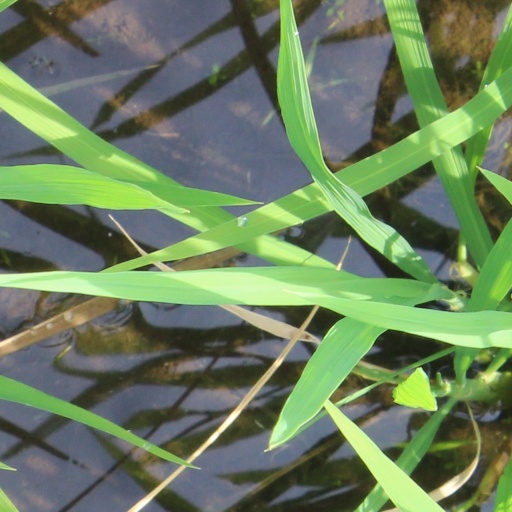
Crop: rice